Frank M. Conaway Jr.

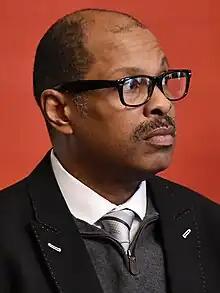
Conaway in 2020

Frank Melvin Conaway Jr. (born January 4, 1963) is an American politician who serves as a member of the Maryland House of Delegates representing the 40th district.